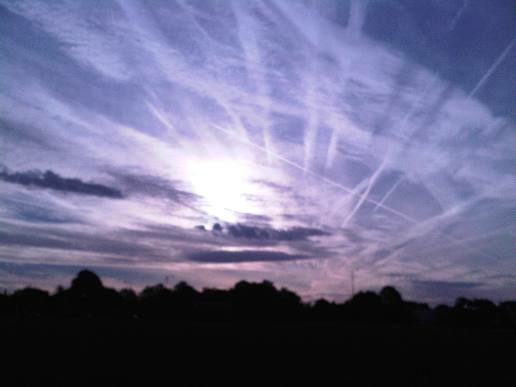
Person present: No